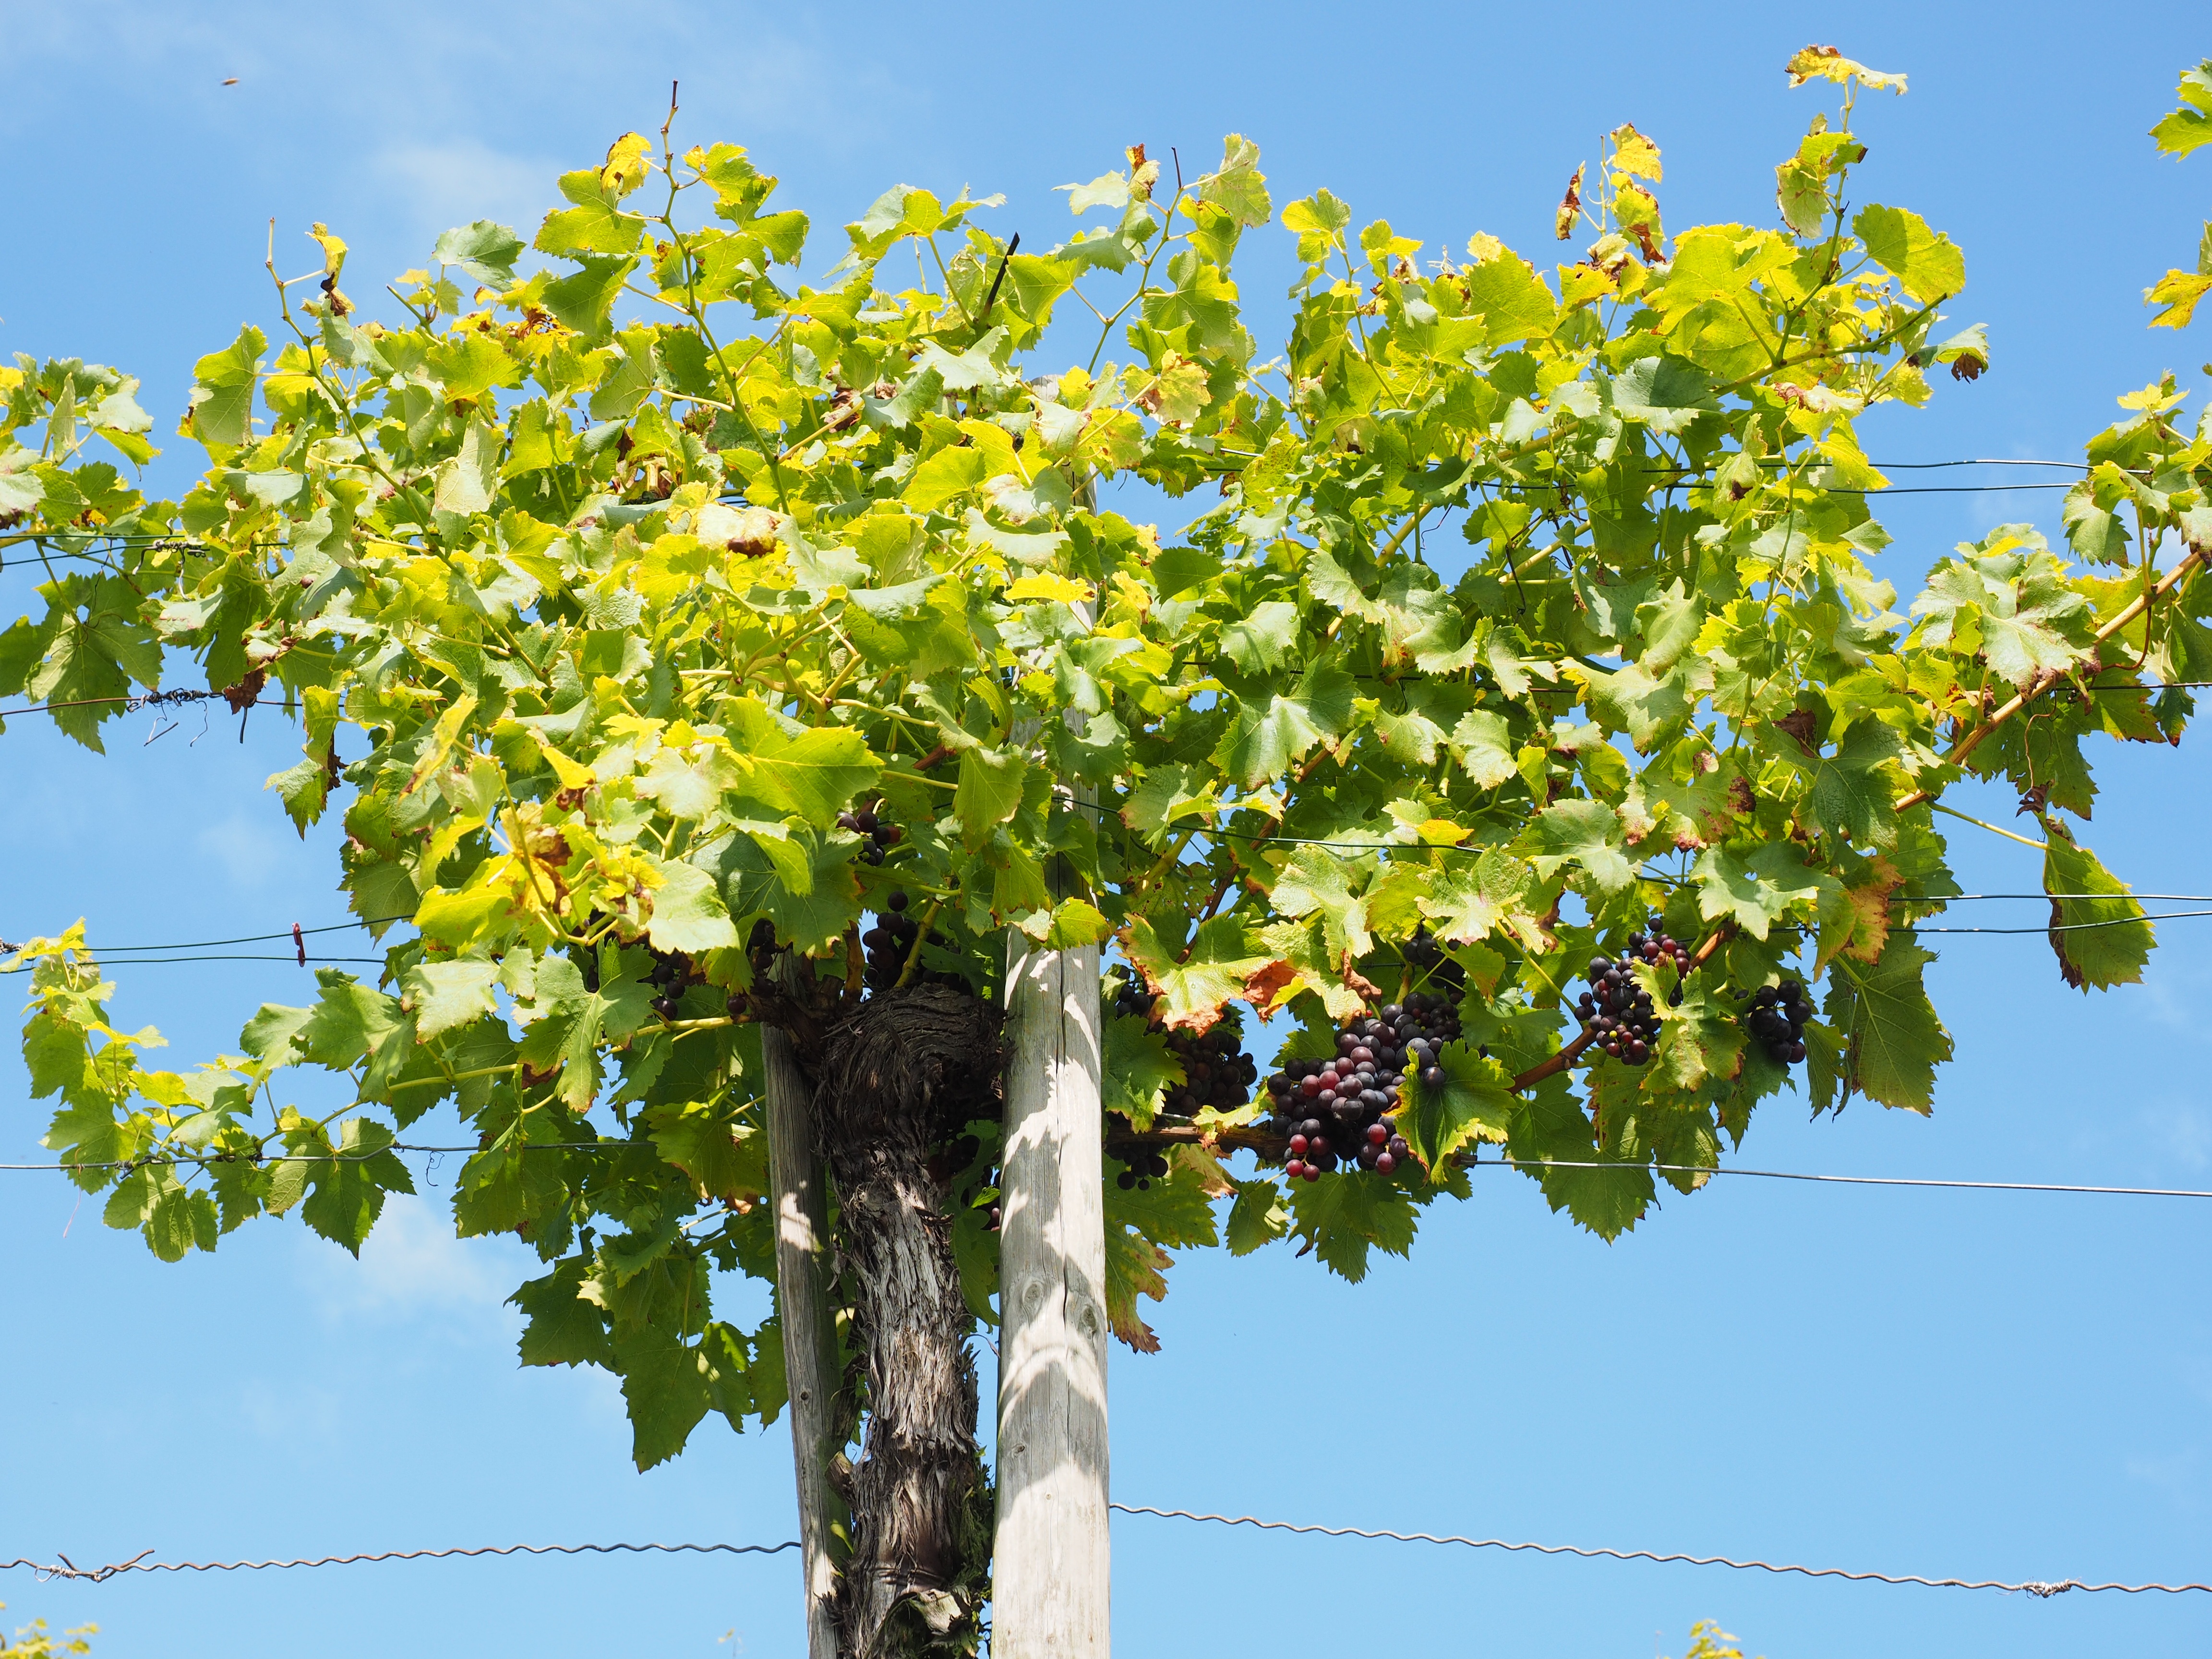
tree, branch, blossom, plant, fruit, flower, food, produce, crop, blue, climber, agriculture, grapevine, shrub, grapes, plantation, winegrowing, flowering plant, maidenhair tree, vitis vinifera, woody plant, land plant, plane tree family, varietal, noble vine